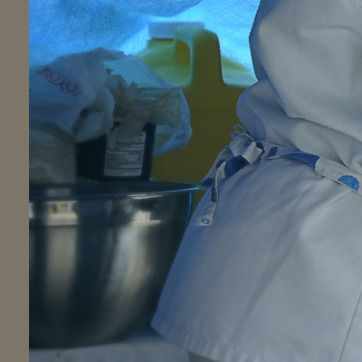
Material: metal